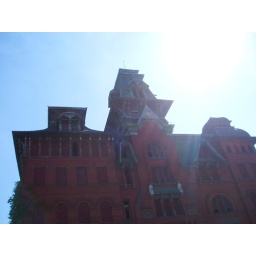
An old derelict brewhouse in North-East Baltimore. It's a beautiful red brick building with green trim.